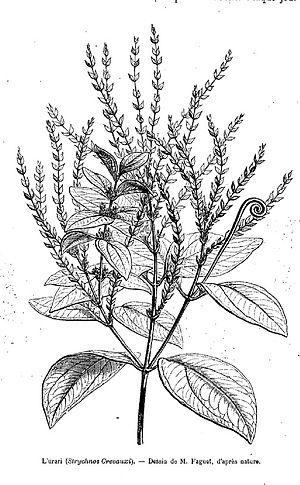
Urari, illustration de l'article de M. Crevaux. Revue française Le Tour du Monde, 1880/07 (40)-1880/12 page 112
Le curare est un poison dont les Indiens de l'Amazonie imprègnent les pointes de leurs flèches pour la chasse, et qui entraîne la mort par asphyxie.